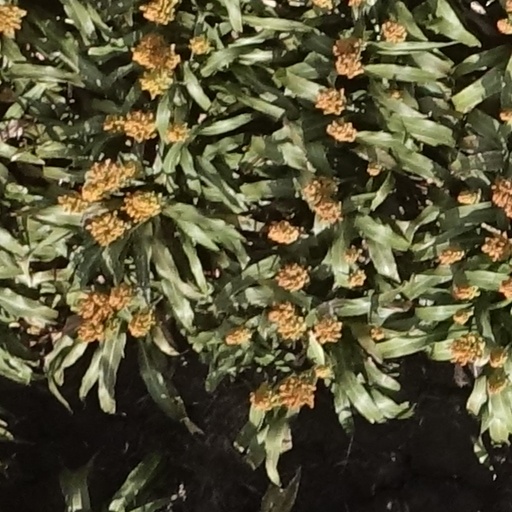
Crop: sorghum